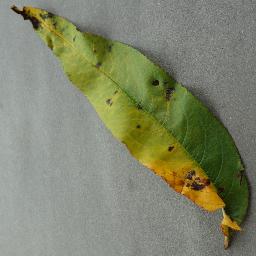
Label: Peach___Bacterial_spot